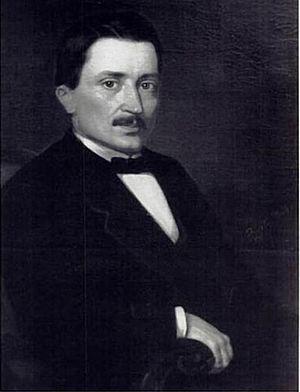
Achilles Bigot fut un peintre français qui vécut au Costa Rica au XIXᵉ Siècle. Né à Paris en 1822 et décédé à San José en 1884, il est surtout connu par ses portraits, qui incluent neuf chefs d'État du pays centroaméricain où il est considéré comme un des initiateurs de la peinture de la naissante république.
Amon Fasileau-Duplantier, ou Monsieur Amon, est un entrepreneur du café et de l'urbanisme, ainsi qu'un des pionniers dans la production d'électricité au Costa Rica.
Le Quartier d'Amon en français, ou Barrio Amon, est un quartier de la Belle Époque situé à San José, capitale du Costa Rica. Il est l'un des six quartiers de l'arrondissement du Carmen, dans le secteur nord-est de la ville. Premier quartier résidentiel moderne de la capitale, c'est un des quartiers historiques du centre-ville connu principalement par son élégante architecture de fin du XIXᵉ siècle et du début XXᵉ.